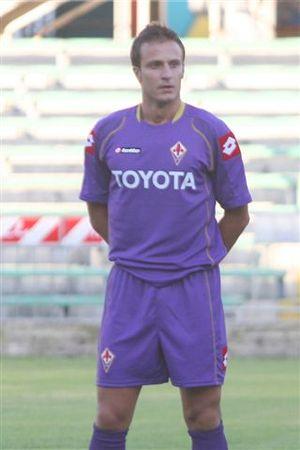
Alberto Gilardino est un footballeur international italien, né le 5 juillet 1982. Il évolue au poste d'attaquant.
L'Associazione Calcio Firenze Fiorentina, abrégée en ACF Fiorentina ou plus communement Fiorentina est un club italien de football basé à Florence fondé officiellement le 26 août 1926 et refondé le 1ᵉʳ août 2002 après une faillite.